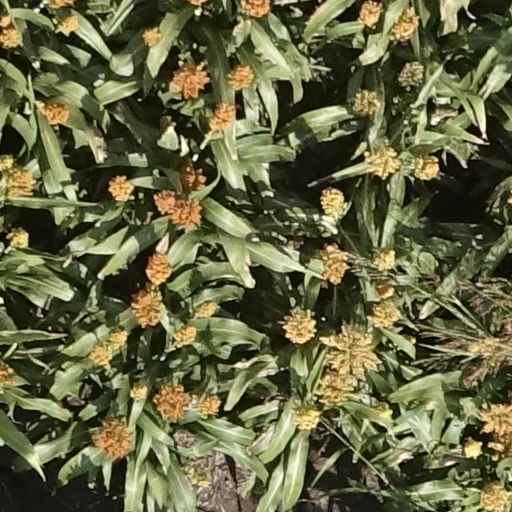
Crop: sorghum